Mykola Malomuzh

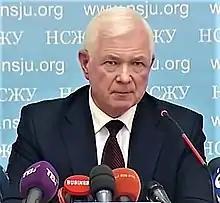
Mykola Malomuzh in 2014

Mykola Hryhorovych Malomuzh (born September 23, 1955, in Zvenyhorodka Raion, Cherkasy Oblast) is a Ukrainian politician, General of the army of Ukraine. Malomuzh served as Head of the Foreign Intelligence Service of Ukraine (2005–2010) and was Adviser to the President of Ukraine (2010–2014).